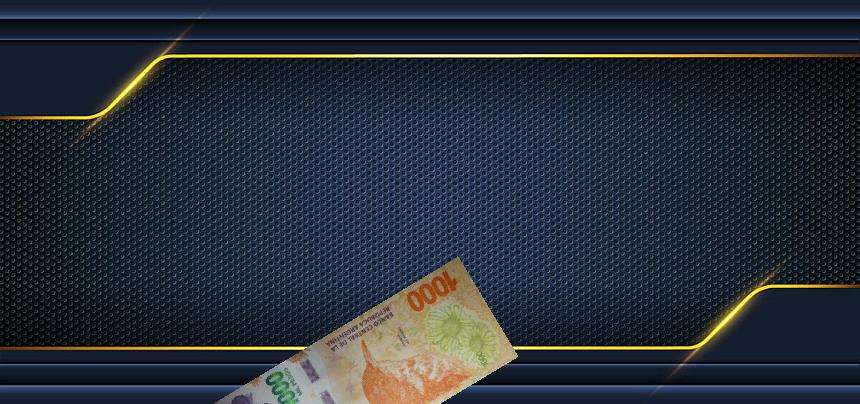
Denominación: 1000